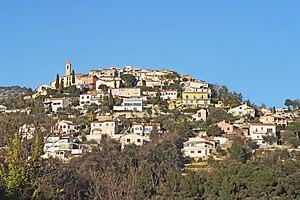
Vue sur le village d'Aspremont en venant de Colomars.
Aspremont est une commune française située dans le département des Alpes-Maritimes en région Provence-Alpes-Côte d'Azur. Ses habitants sont appelés les Aspremontois.